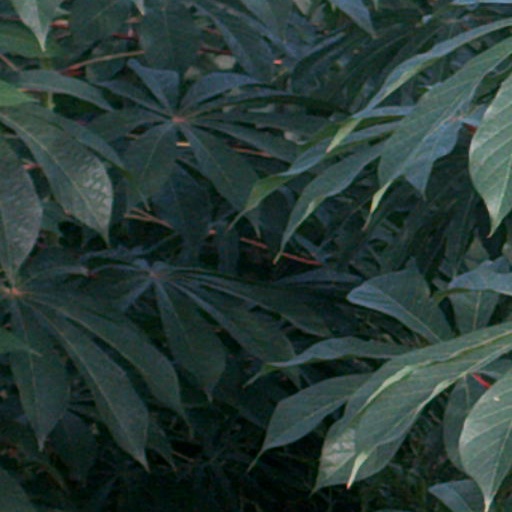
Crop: cassava